Windsor Castle

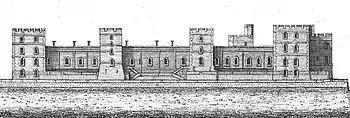
The Upper Ward seen from the east, after Hugh May's reconstruction work. May's new East Terrace is in the foreground.

By contrast, the young Edward VI disliked Windsor Castle. Edward's Protestant beliefs led him to simplify the Garter ceremonies, to discontinue the annual Feast of the Garter at Windsor and to remove any signs of Catholic practices with the Order. During the rebellions and political strife of 1549, Windsor was again used as a safe-haven for the king and the Duke of Somerset. Edward famously commented while staying at Windsor Castle during this period that "Methink I am in a prison, here are no galleries, nor no gardens to walk in". Under both Edward and his sister, Mary I, some limited building work continued at the castle, in many cases using resources recovered from the English abbeys. Water was piped into the Upper Ward to create a fountain. Mary also expanded the buildings used by the Knights of Windsor in the Lower Ward, using stone from Reading Abbey.